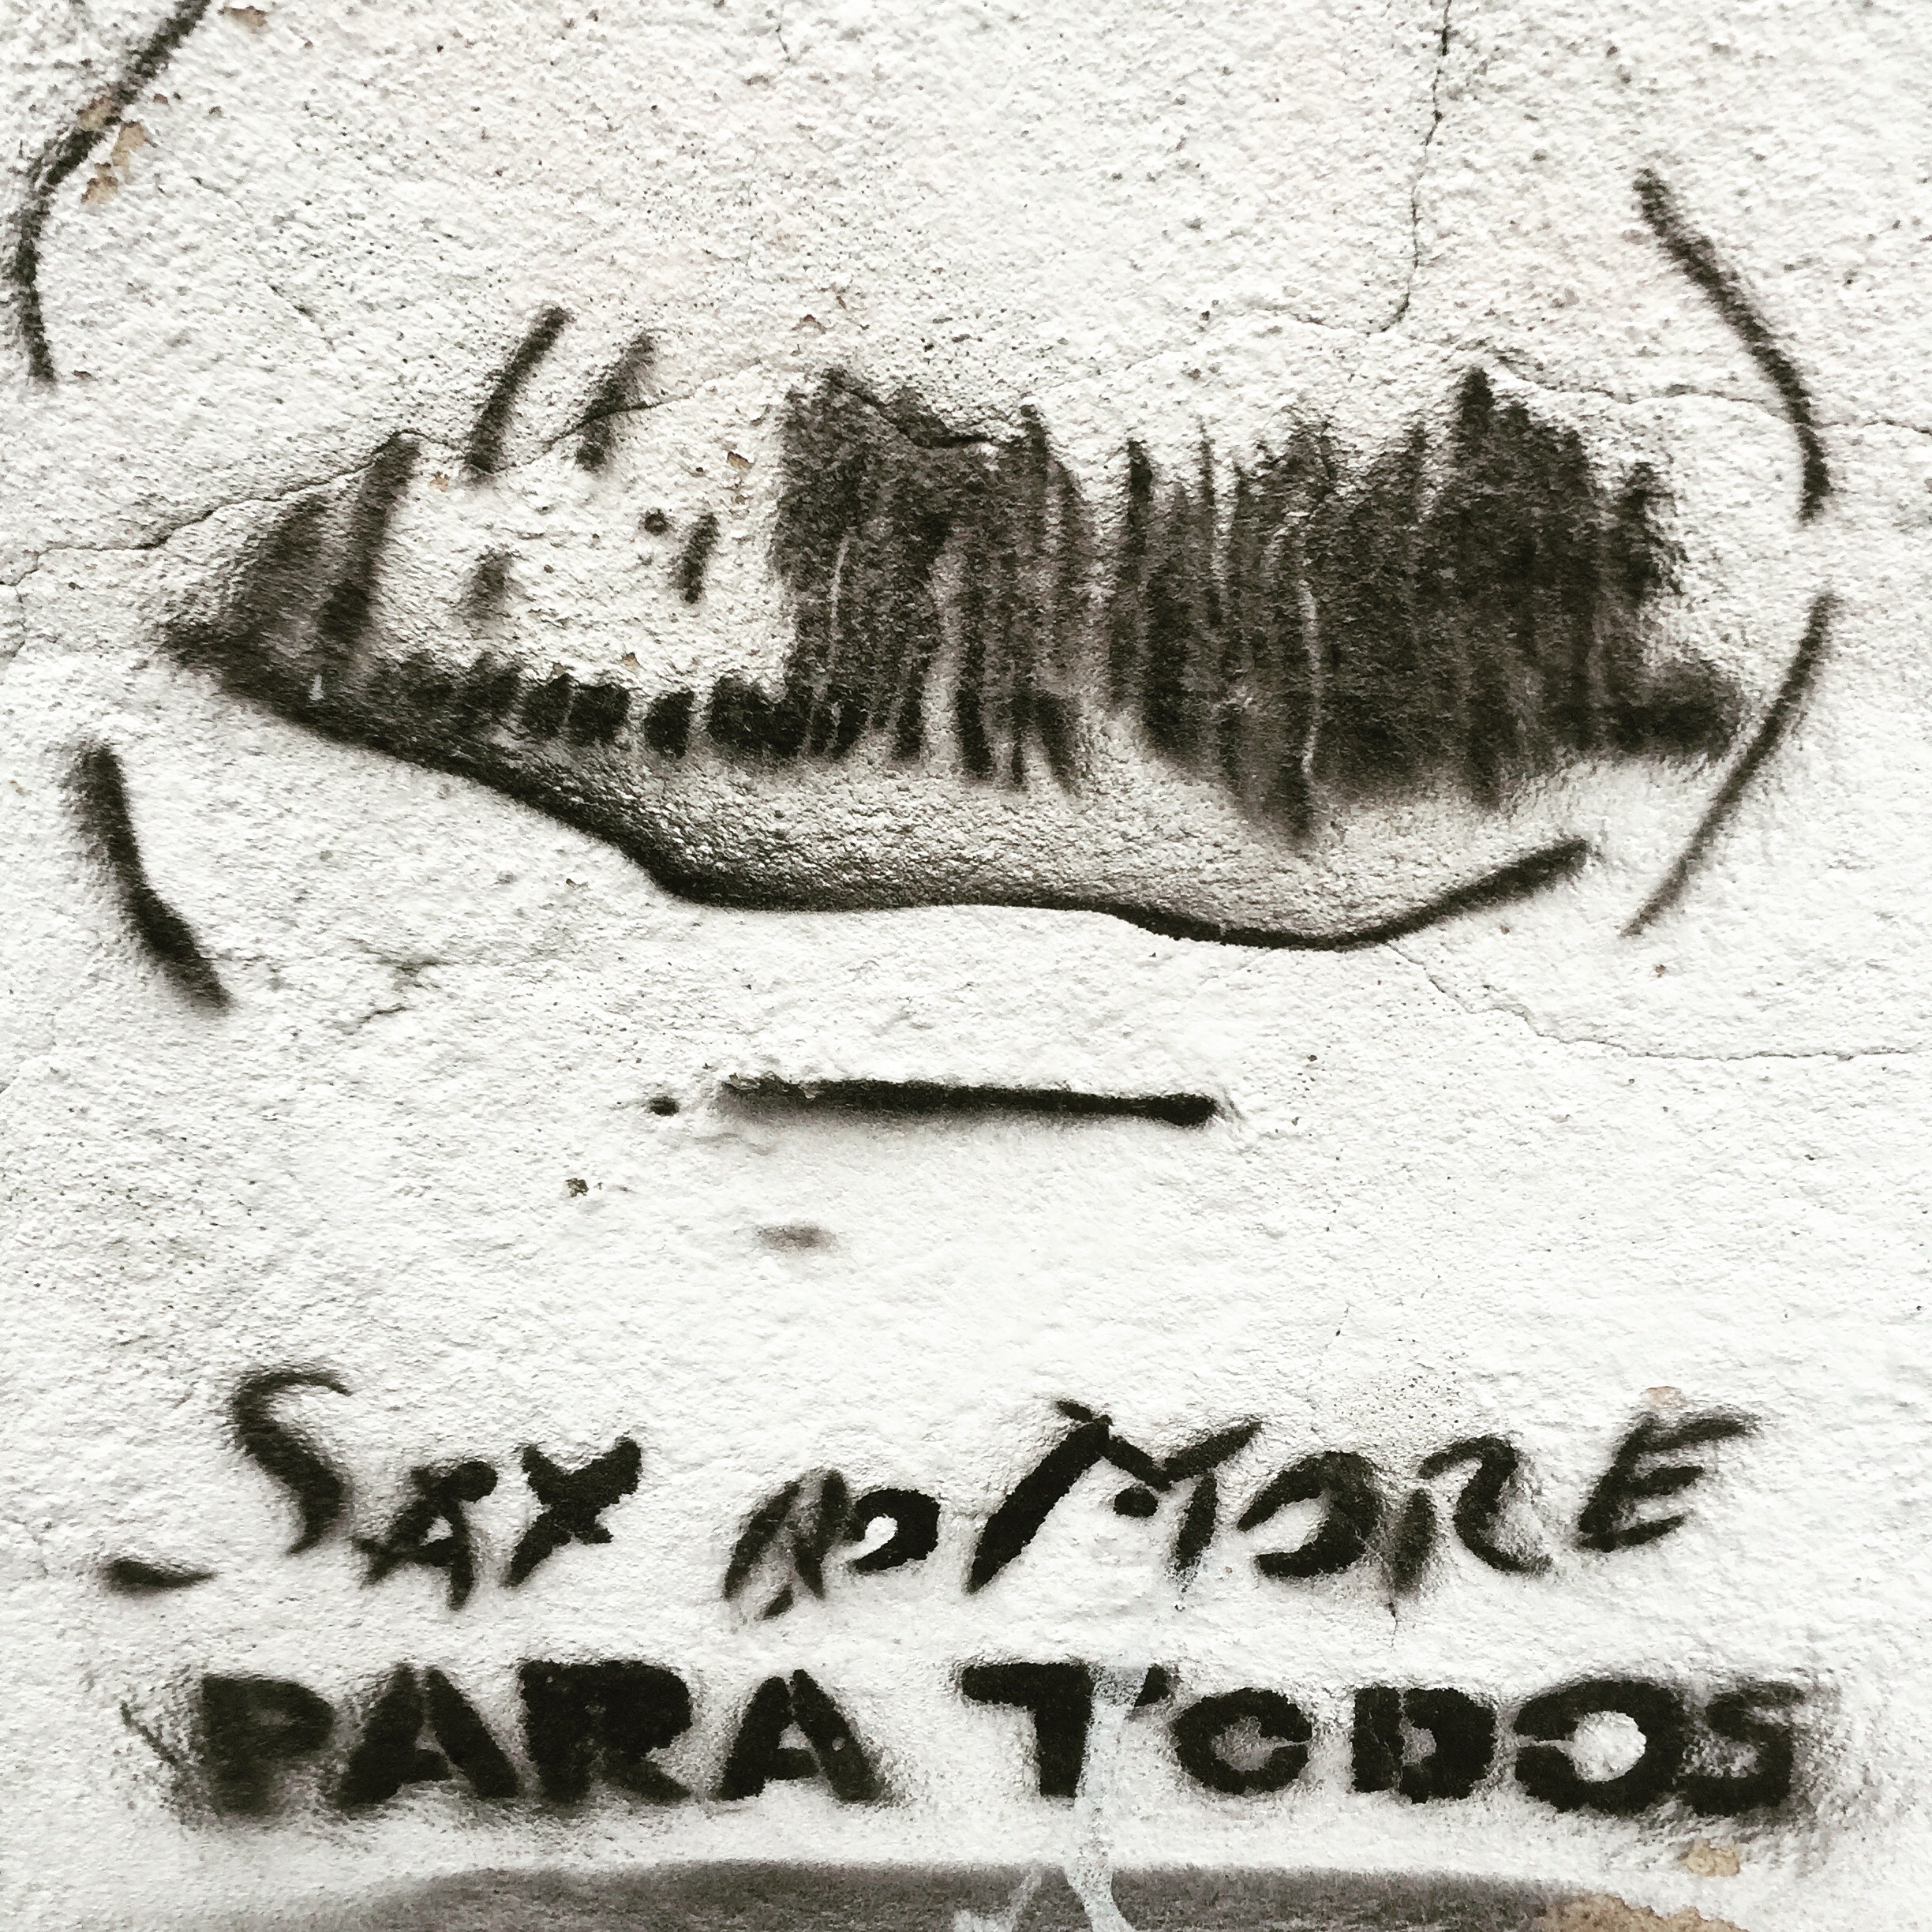
black and white, monochrome, font, art, sketch, drawing, calligraphy, 200, monochrome photography